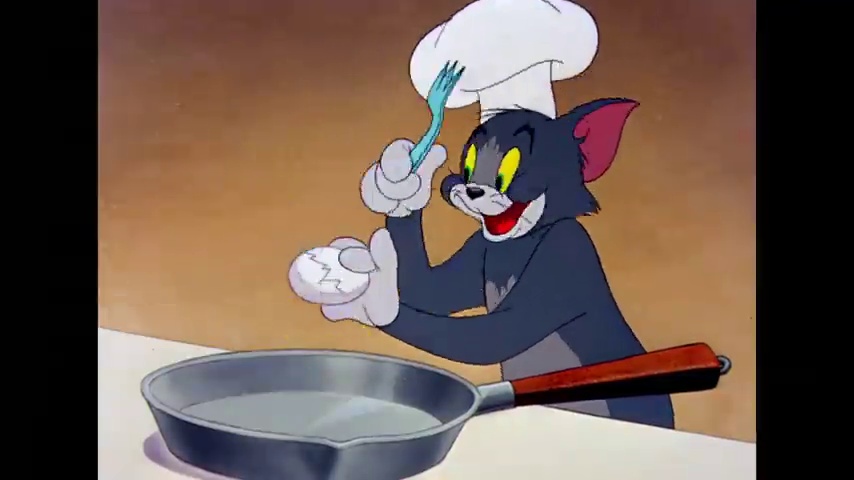
Portrait style: Cartoon Portrait